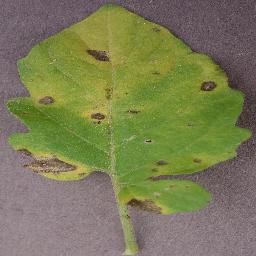
Label: Tomato___Septoria_leaf_spot